Cecil Cunningham

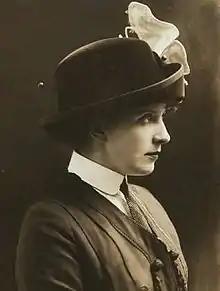
Cunningham in 1912

Edna Cecil Cunningham (August 2, 1888 – April 17, 1959) was an American film and stage actress, singer, and comedienne.